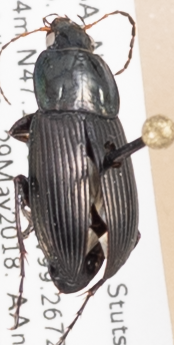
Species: Poecilus lucublandus
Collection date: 2018-05-29
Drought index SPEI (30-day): -0.458
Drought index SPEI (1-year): -0.842
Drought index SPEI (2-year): -0.1